Palombarone

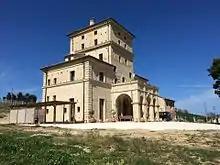
Side view of Il Palombarone

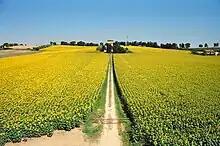
The Palombarone whilst surrounded by sunflower fields

Il Palombarone is a 16th-century construction in Castelfidardo, the Marches in Central Italy.